The Holdovers

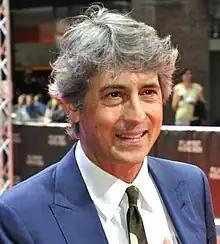
Director Alexander Payne

"The Holdovers" is the second collaboration between director Alexander Payne and actor Paul Giamatti after "Sideways" (2004). Payne conceived it after watching Marcel Pagnol's 1935 film "Merlusse", and contacted screenwriter David Hemingson, whose boarding-school television pilot he had read.